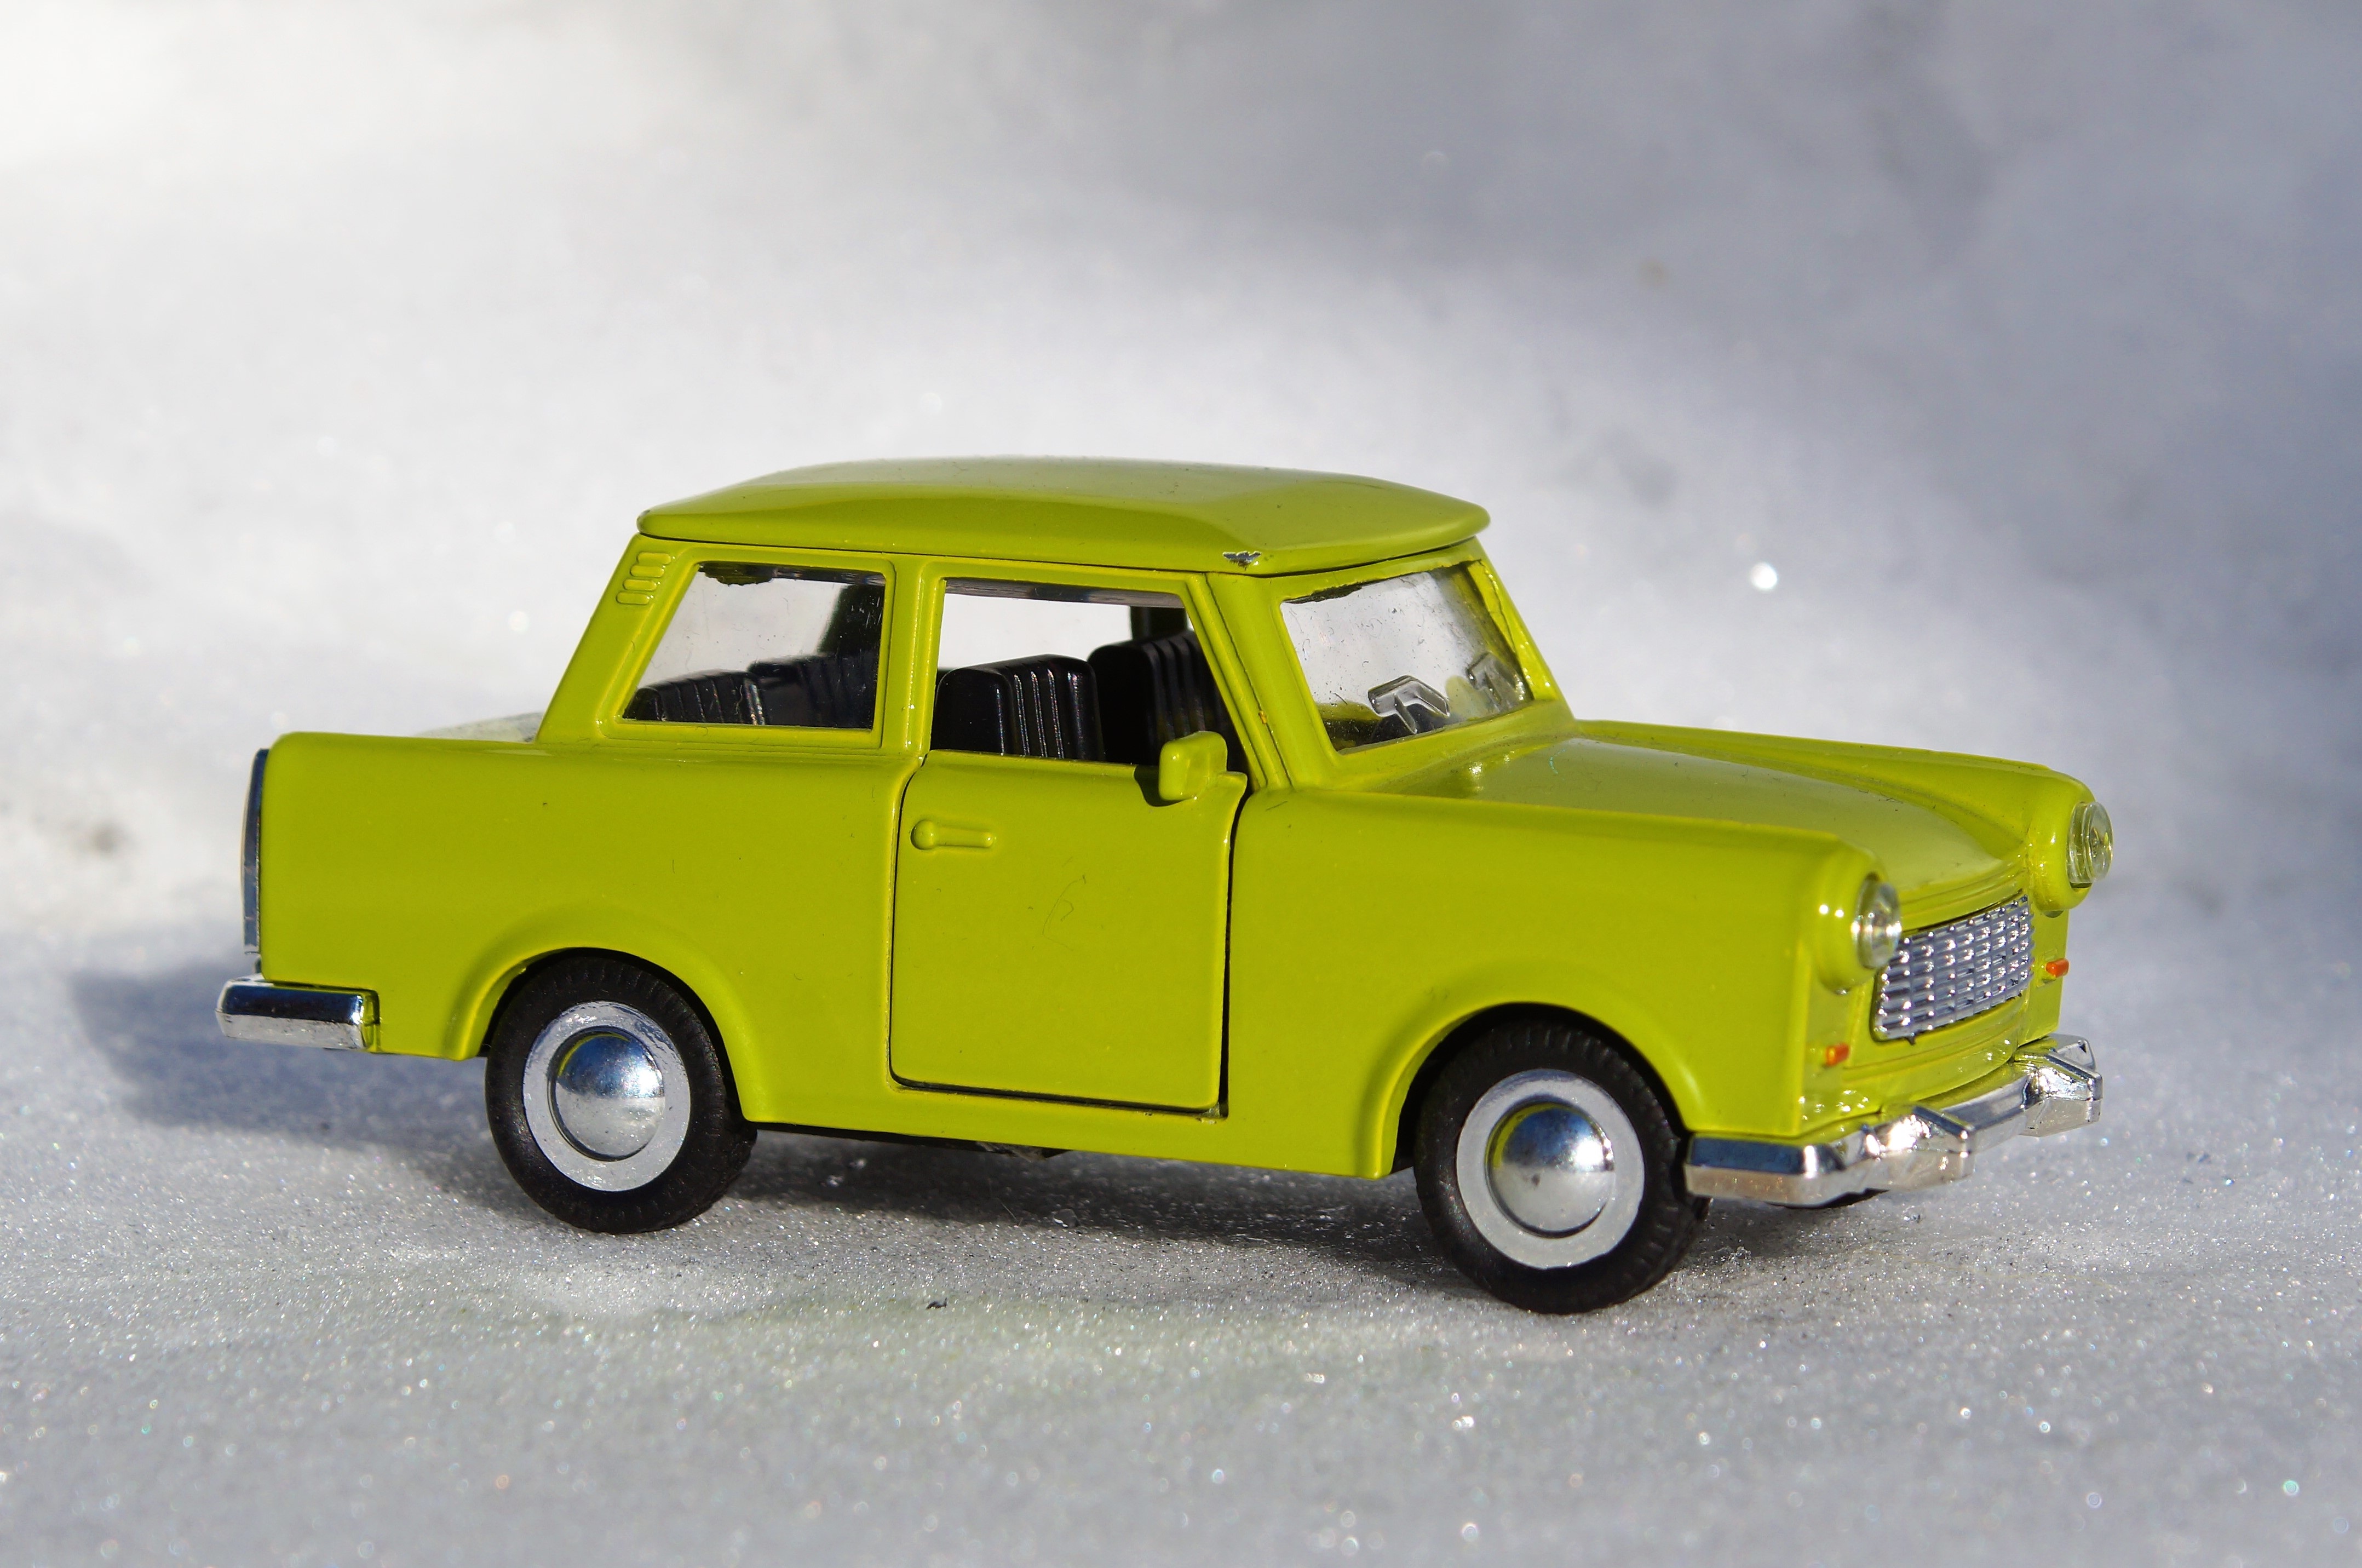
car, vehicle, auto, automotive, satellite, vintage car, sedan, oldtimer, classic, ddr, trabi, antique car, model car, east germany, land vehicle, trabant 601, trabbi, automobile make, compact car, family car